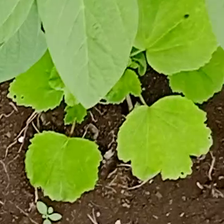
Weed species: Little_Mallow(Malva parviflora)